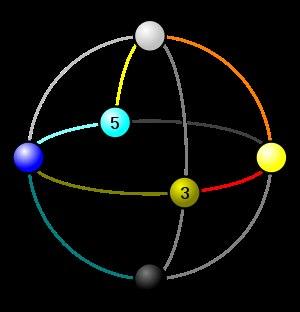
Le jeu de rôle médiéval-fantastique Donjons et Dragons permet aux personnages de voyager magiquement à travers des sortes de dimensions appelées plans d'existence, formant une cosmologie commune aux différents décors de campagne. Cette cosmologie est plus particulièrement exploitée dans le décor Planescape.